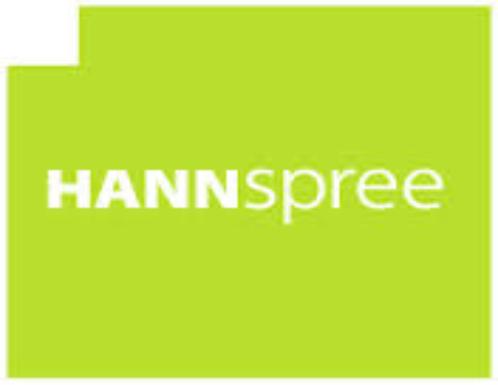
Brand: Hannspree
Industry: Electronic